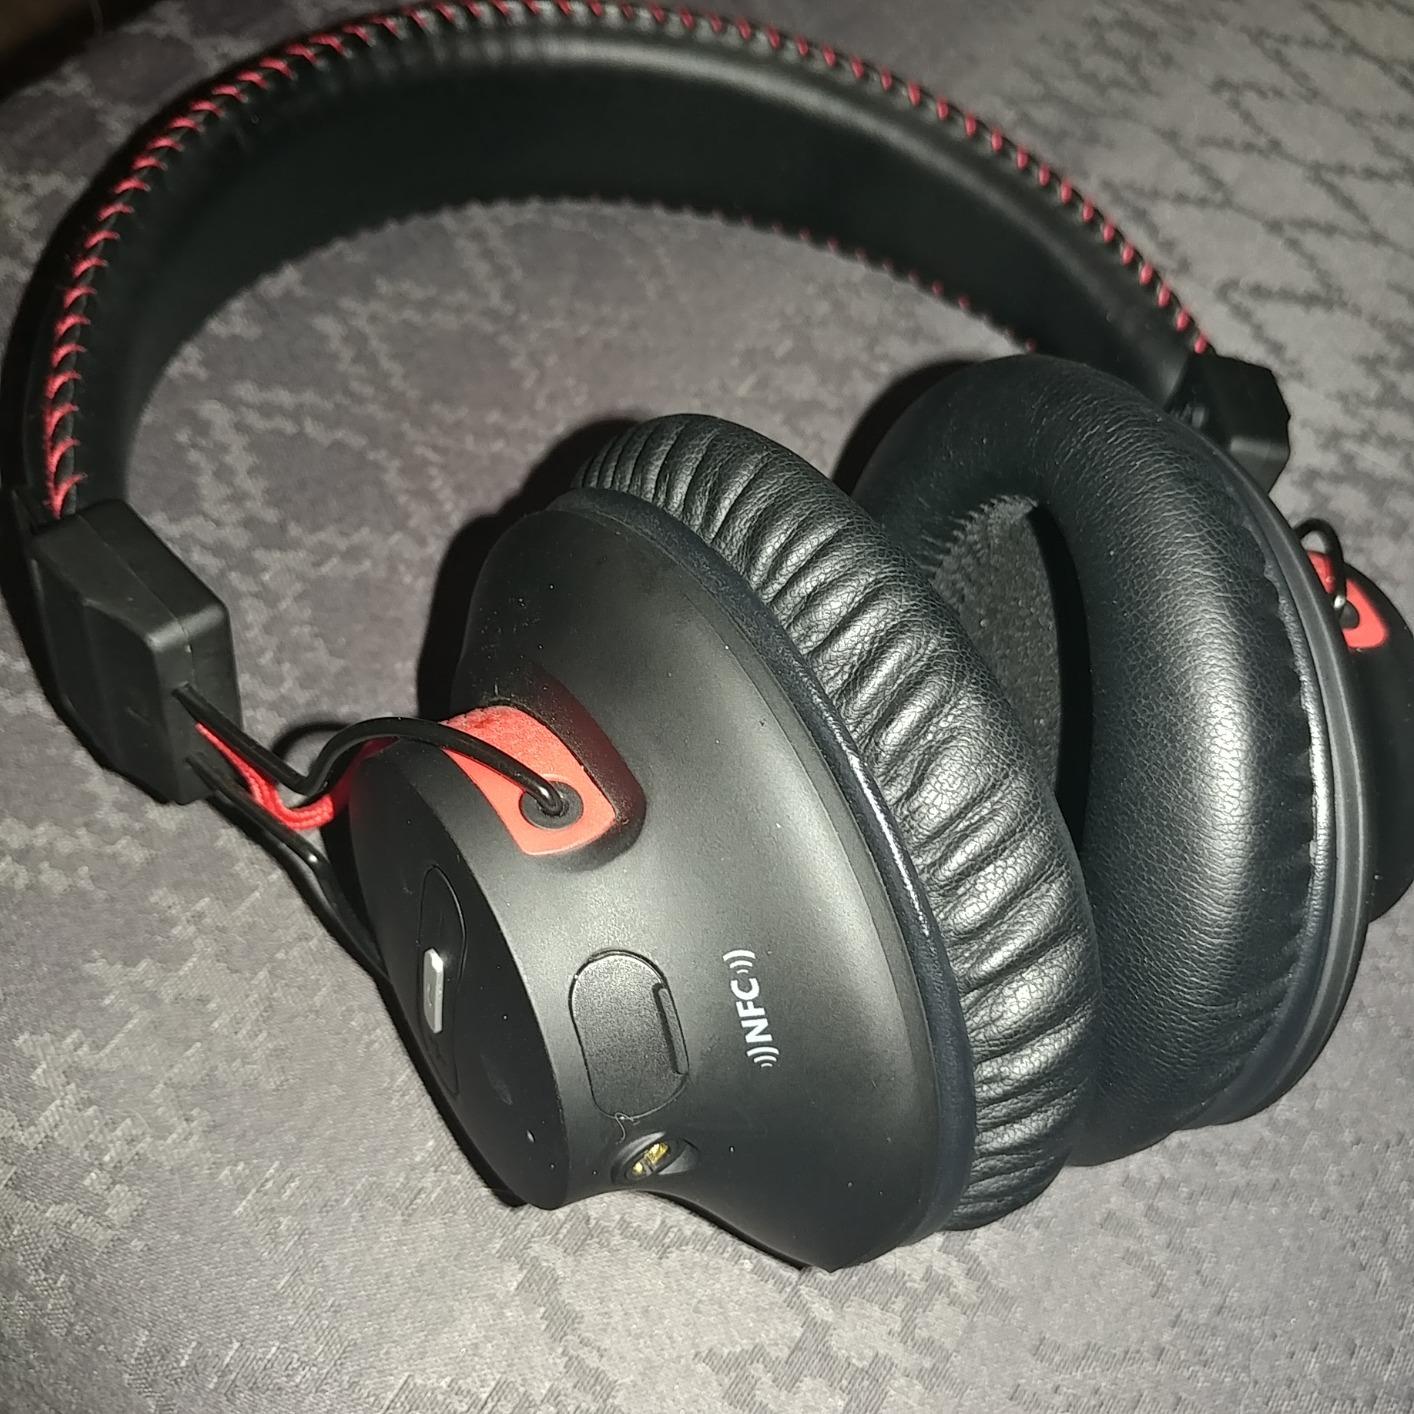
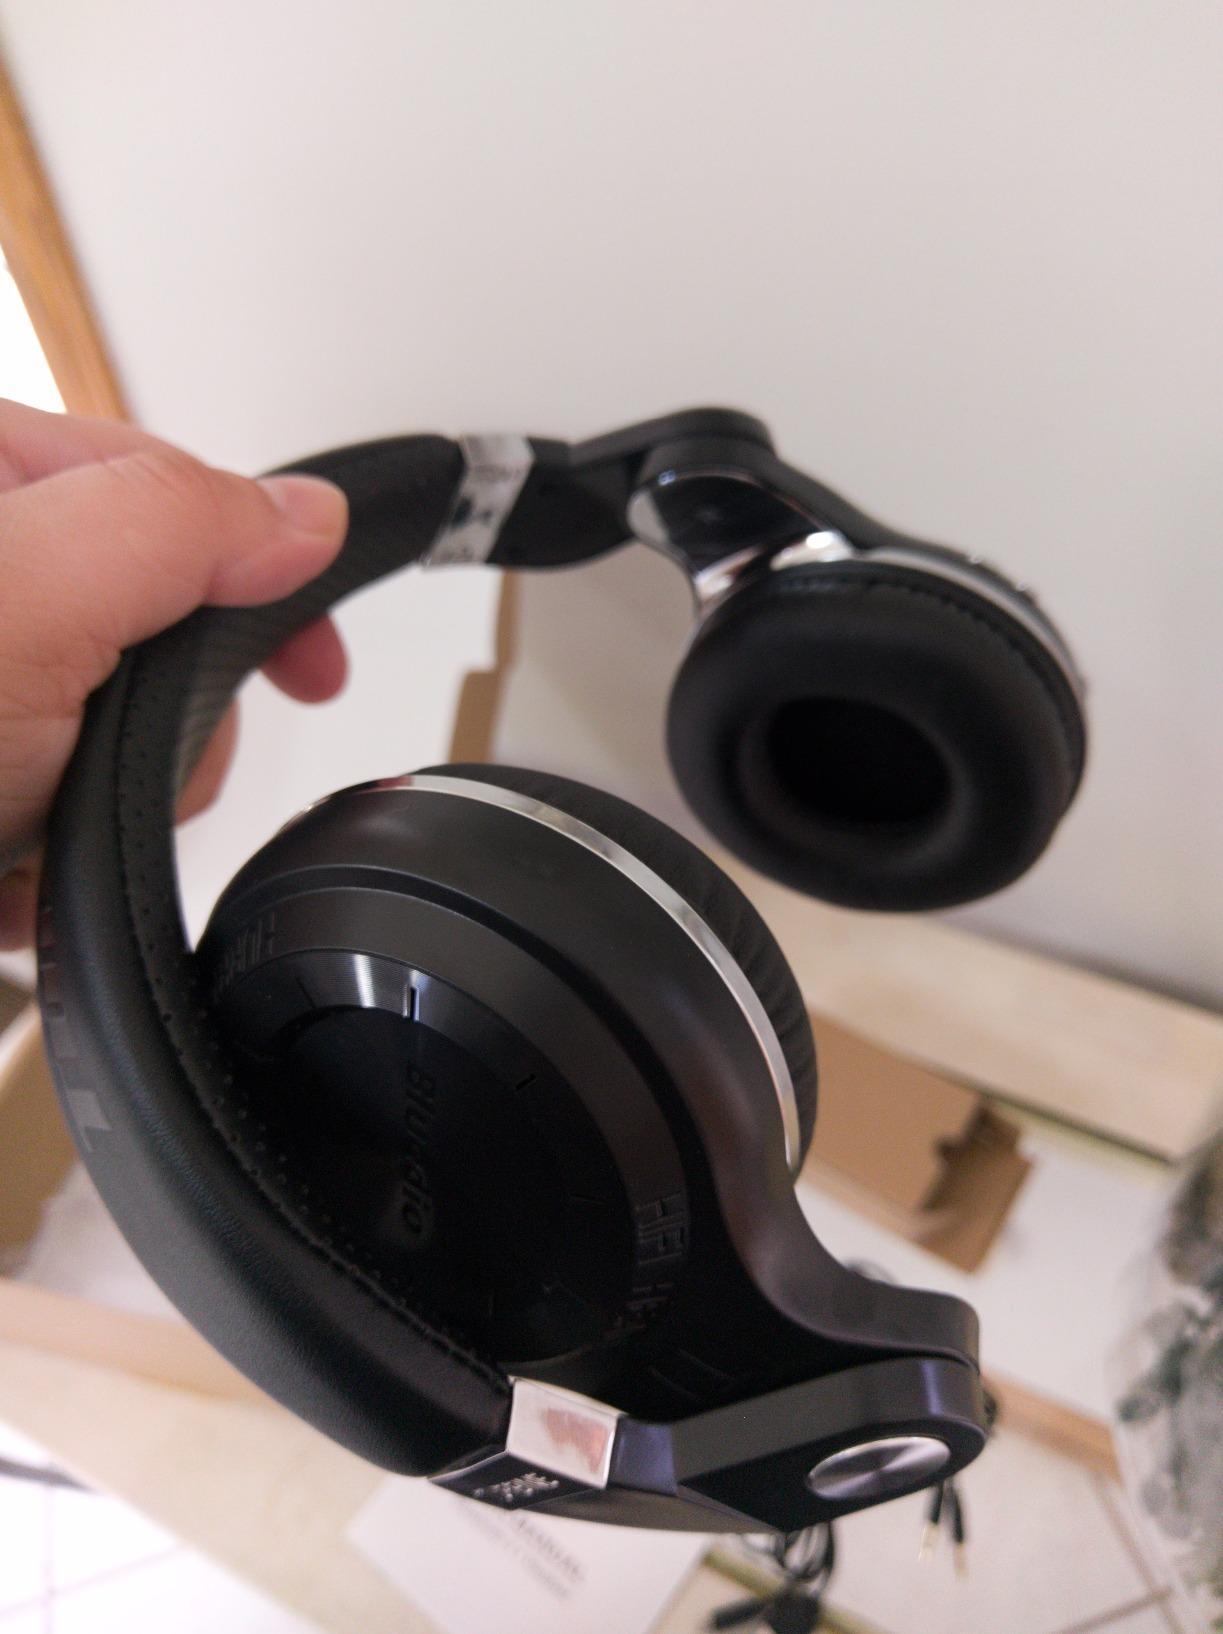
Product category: headphones
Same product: no